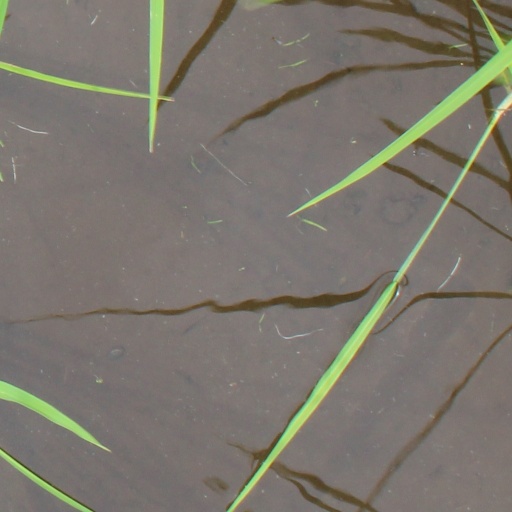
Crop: rice